Louise Edlind Friberg

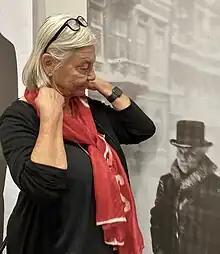
Louise Edlind Friberg acting in the Gothenburg Book Fair for August Strindberg, September 2023.

Louise Edlind Friberg is a member in the board of August Strindberg Society.